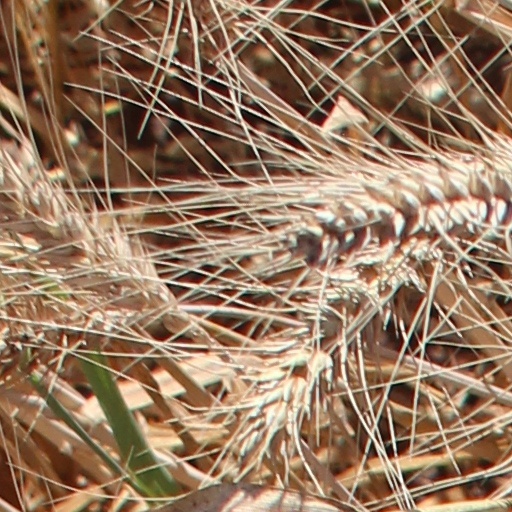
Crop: wheat